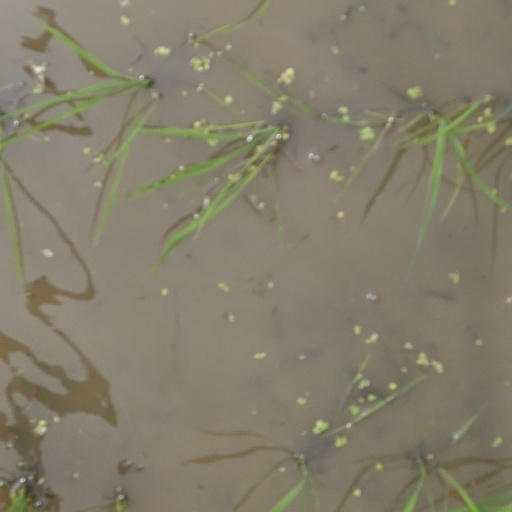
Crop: rice